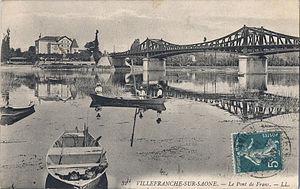
Le pont de Frans à Jassans-Riottier.
Les Tramways de l'Ain est le nom générique donné à un ancien réseau ferroviaire du département de l'Ain, principalement constitué de chemins de fer économiques de type tramway à voie métrique, commencé dès 1879, et développant 485 km de voies à son apogée.
Le Chemin de fer du Beaujolais est un ancien réseau de chemin de fer secondaire à voie métrique, constitué de deux lignes, dont le tracé se situe intégralement dans le département du Rhône en France. Aujourd'hui il subsiste de nombreux vestiges, notamment des gares et des ouvrages d'art.